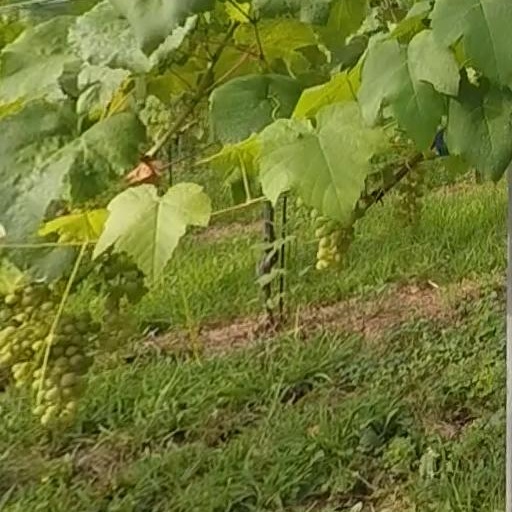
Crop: grape